Manchukuo National Railway

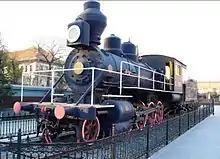
Russian class Kh (X) locomotive formerly of the Chinese Eastern Railway plinthed at Changchun. It was found buried, excavated, and restored in 2005. It is the only Chinese Eastern Railway locomotive left.

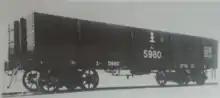
Builders photo of Manchukuo National Railway gondola Mu4-5980

The same types of rolling stock were used by both the National Railway and Mantetsu. However, the MNR also had equipment that had been inherited from the formerly private railways, which was different from the standard types. Although some locomotive types differed, in general they were similar, and those built by Mantetsu's factories were the same. As a result, from October 1933 the National Railway's locomotives were classified according to the Mantetsu classification system.